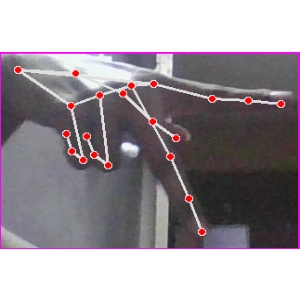
अक्षर: प